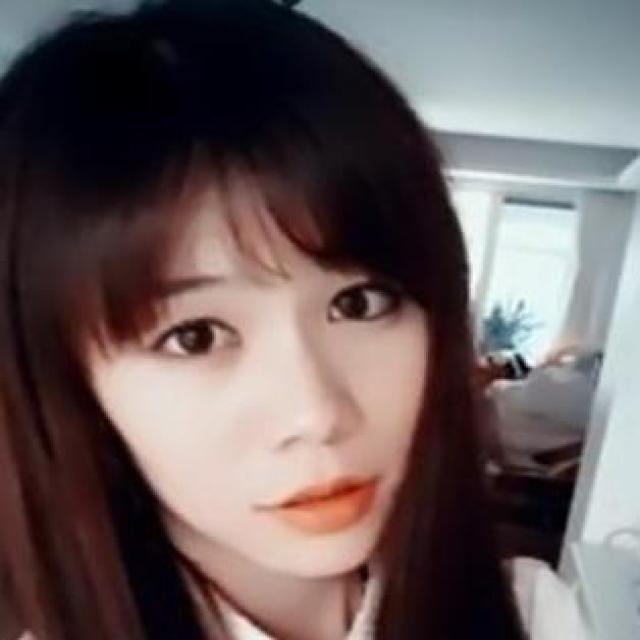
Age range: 21-44